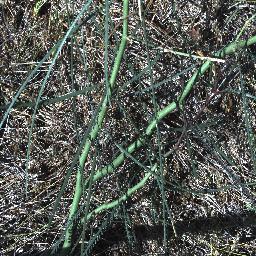
Label: parkinsonia